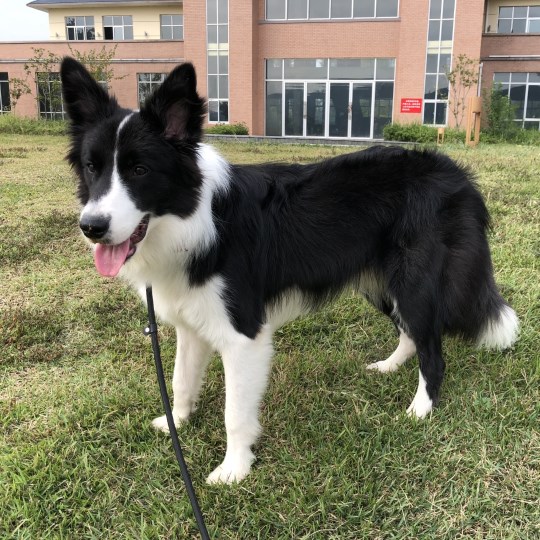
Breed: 2594-n000109-Border_collie